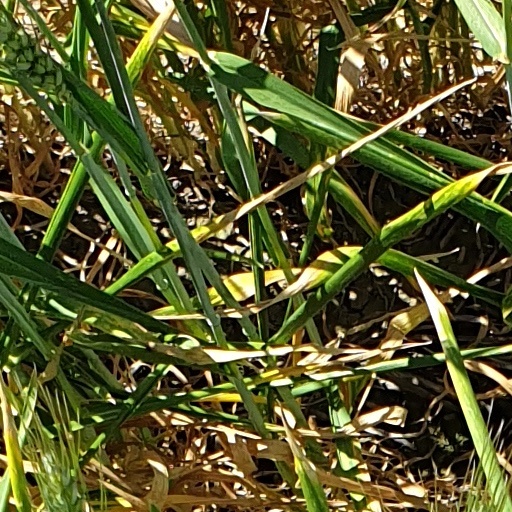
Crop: wheat